Woodrow Wilson Bridge

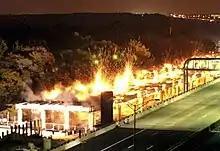
Detonation of the approach span of the old Wilson Bridge

One of the reasons for the inadequate design was that it was not originally planned to be part of the major north–south I-95, but rather, as part of the circumferential Capital Beltway. I-95 was planned to bisect the Capital Beltway with a shorter through-route, extending north from Springfield, Virginia, across the Potomac River, through downtown Washington DC, and the northeastern section of DC, and into Maryland to reconnect with the beltway near College Park, Maryland. While the portions in Virginia and in DC south of New York Avenue were built, the remaining segment—designated the Northeast Freeway—was opposed by residents, and construction was canceled in the late 1970s. The portion north of Springfield was designated as a spur, I-395 (Shirley Highway). The eastern half of the Capital Beltway was additionally signed as I‑95.